The Real McCoy (film)

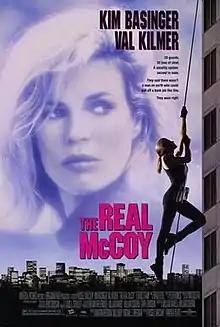
Theatrical release poster

The Real McCoy is a 1993 American heist crime film, directed by Russell Mulcahy and starring Kim Basinger, Val Kilmer and Terence Stamp.